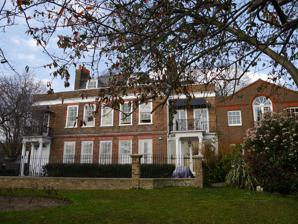
Building: Westcott Lodge
Country: United Kingdom
Year built: 1746
Westcott Lodge Westcott Lodge is a Grade II listed house in Lower Mall, Hammersmith , London. It was originally St Paul's Vicarage, and built in 1746, with some later remodelling, and restoration after damage during World War II. In 1962, it was the first home of the Hammersmith Chess Club , which met there until 1970, when it had grown too large, and moved to St Paul's Church Hall. The first president was the eccentric Lady Herbert, wife of A. P. Herbert from 1966. 1968 saw the British champion, Dr. Jonathan Penrose , play a simultaneous display at the club, winning 17 games and drawing two. In 1963, a street lamp that had formerly been in West Berlin was given by Willy Brandt , then Mayor of West Berlin, to mark Hammersmith's twinning with the Berlin (previously West Berlin) district of Neukölln . The lamp now stands on the house's wall, facing nearby Furnival Gardens . Below it is a plaque which reads: "The lamp above this plaque was formerly used to light a street in West Berlin. It was presented by Herr Willi Brandt, Mayor of West Berlin to Councillor Stanley Atkins, L. P., The Worshipful the Mayor of Hammersmith, as a token of friendship between the two communities on the occasion of the Jumelage held in this Borough, 1st June 1963." References